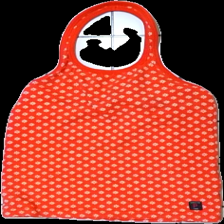
View: front
Type: Tank top
Category: Children
Brand: Polarn Och Pyret
Colors: Red, White
Material: 100% bomull
Pattern: Floral print
Cut: C-collar
Size: 134
Season: All
Damage: luddig
Damage location: middle center
Damage 2: luddig
Damage 2 location: middle center
Price range: <50
Recommended usage: Reuse
Description: linne med blomryck
Comment: urtvättad